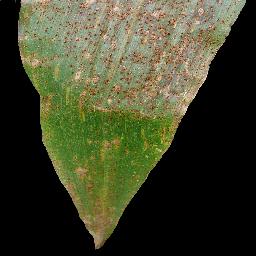
Label: Corn___Common_rust